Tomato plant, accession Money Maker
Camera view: vertical (180 deg); turntable rotation: 30 degrees
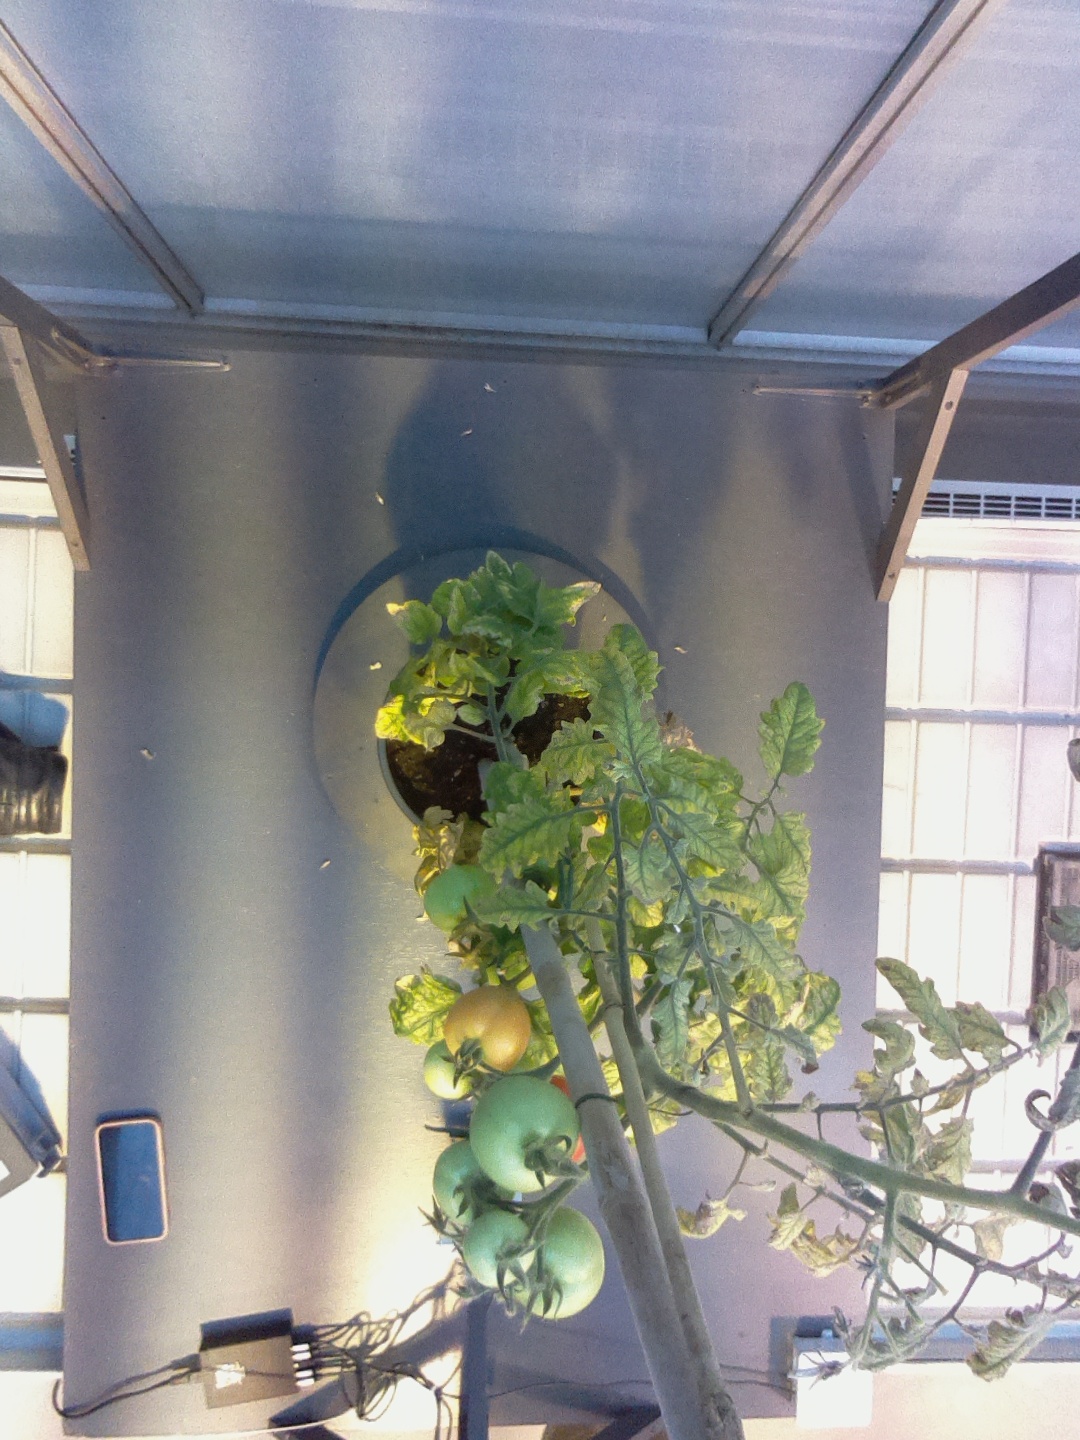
BBCH growth stage 81: 10%-20% of fruits show typical fully ripe color